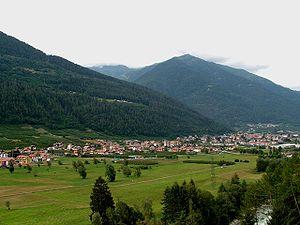
Croviana est une commune italienne d'environ 700 habitants située dans la province autonome de Trente dans la région du Trentin-Haut-Adige dans le nord-est de l'Italie.
Ala